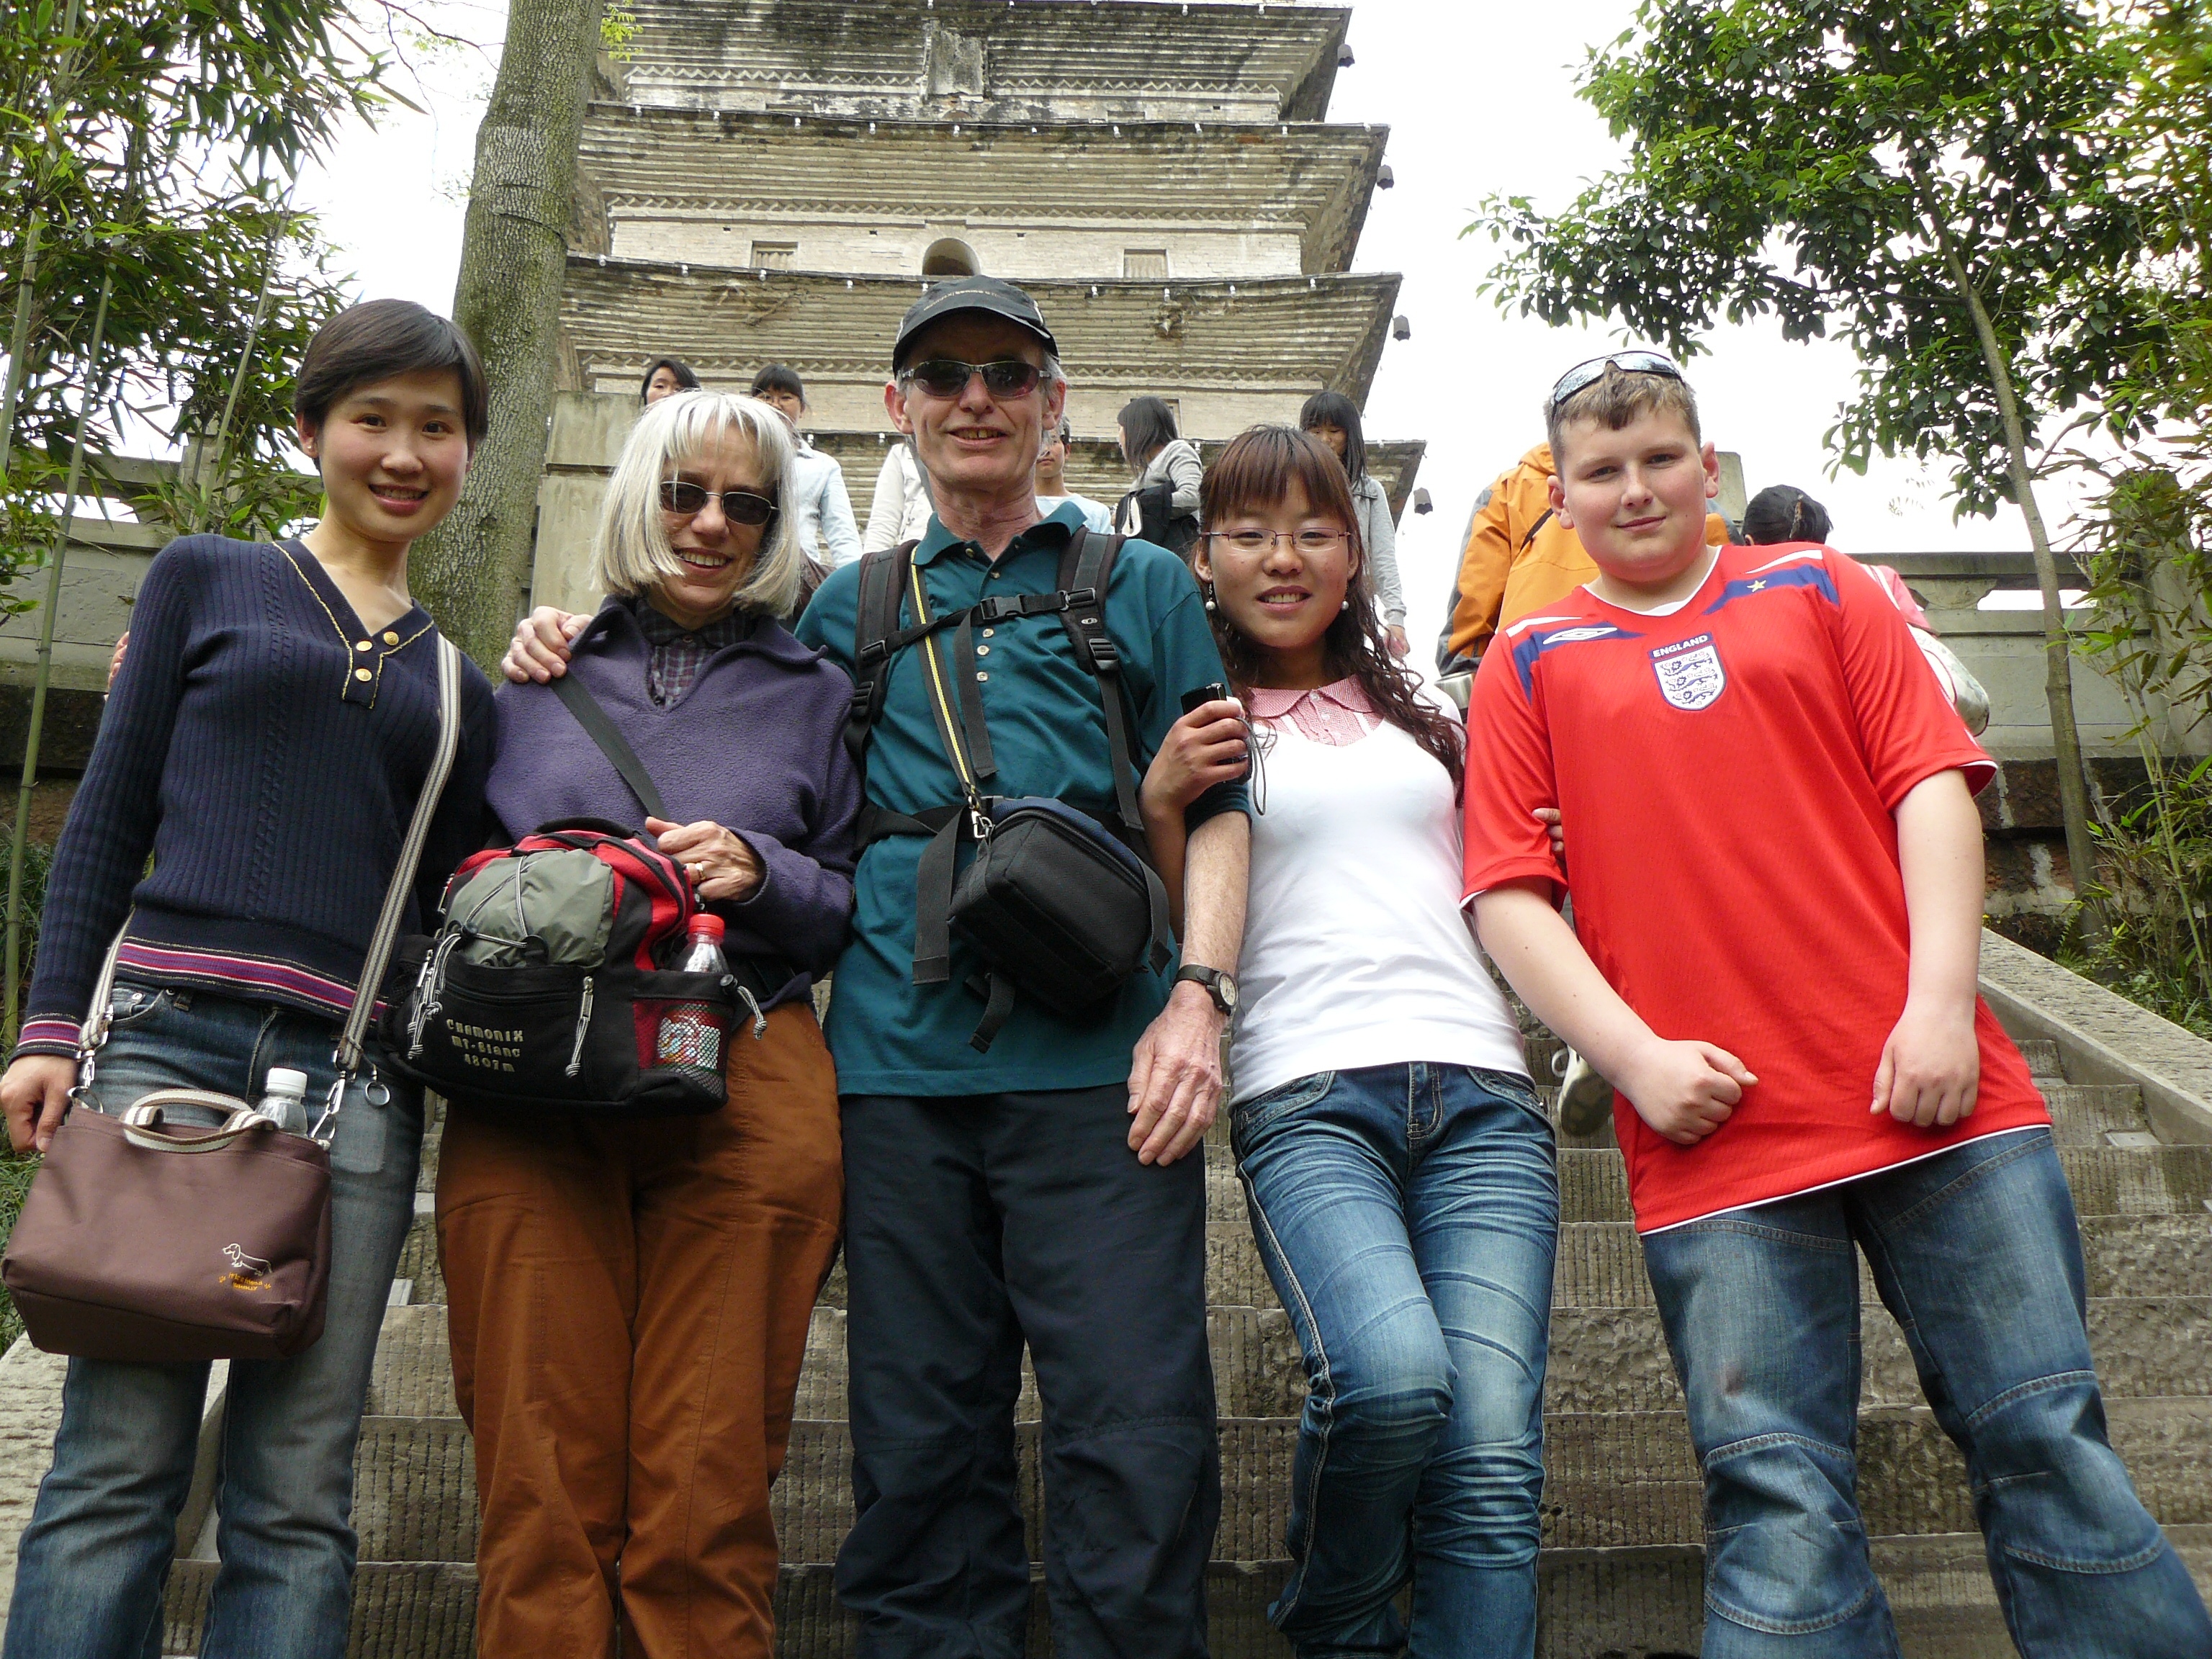
china, social group, people, tourism, community, jeans, tree, fun, team, event, family, vacation, recreation, travel, leisure